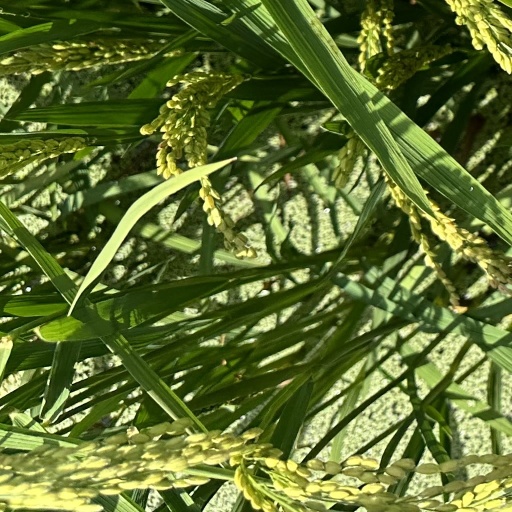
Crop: rice